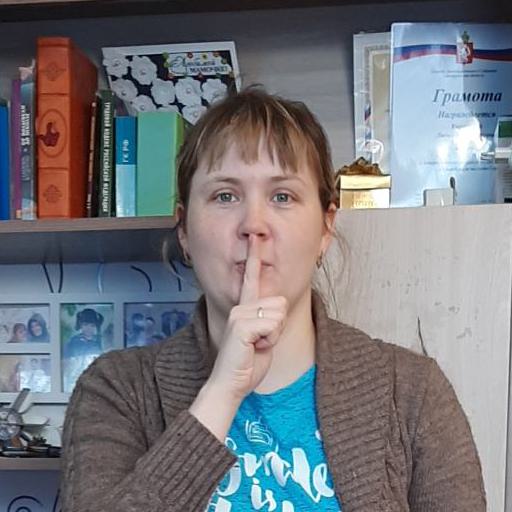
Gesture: mute